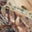
Label: frog